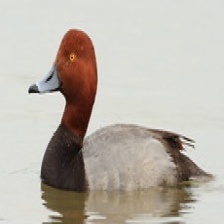
Species: RED HEADED DUCK
Scientific name: AYTHYA AMERICANA
ImageNet parent category: drake